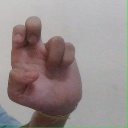
अक्षर: अ